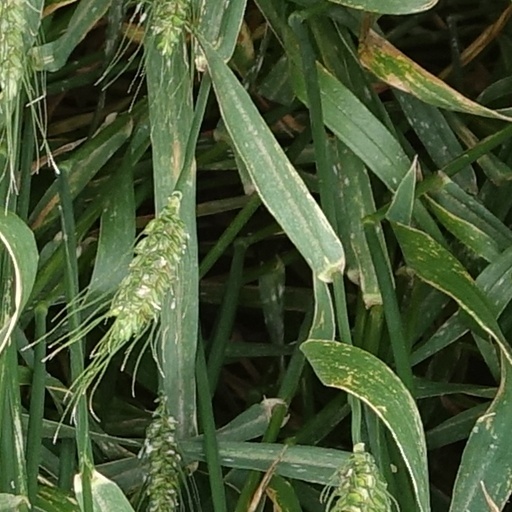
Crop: wheat